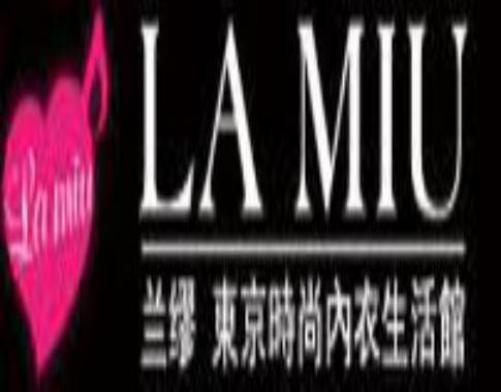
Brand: la miu
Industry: Clothes